Bugo

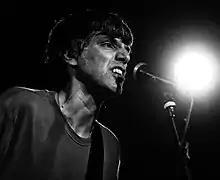
Bugo playing live in 2018

In 2013, before an Italian acoustic tour, Bugo played "Comunque io voglio te" ("However I Want You") for BalconyTV in New Delhi, an online music channel featuring acts on balconies around the world. In September 2013, director Andrea Caccia (who has filmed Bugo since 2001) announced that he is completing a film about Bugo's music entitled "Ora Respiro" ("Now I Breathe").